Whale oil

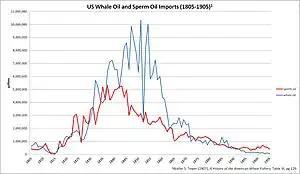
United States whale oil and sperm oil imports in the 19th century

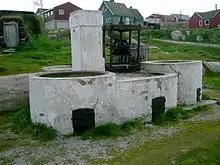
Try pots in Ilulissat, Greenland

The main use of whale oil was for illumination and machine lubrication. Cheaper alternatives to whale oil existed, but were inferior in performance and cleanliness of burn. As a result, whale oil dominated the world for both uses. This in turn further fueled the Industrial Revolution, in the United States, in Britain, and continental Europe.